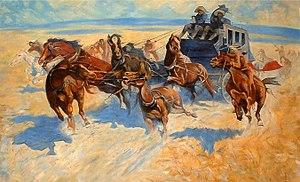
La Chevauchée fantastique est un western américain de John Ford, sorti en 1939. C'est la première collaboration entre John Wayne et le réalisateur pour ce film qui fut un tremplin pour les deux hommes.